Bishop of Hereford

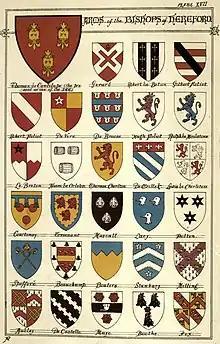
Arms of various Bishops of Hereford, Plate 17, "Fasti Herefordenses", 1869

Knowledge of the coats of arms of Bishops of Hereford is necessary for the identification of the patrons or instigators of building works, manuscripts, stained glass windows and other art-works, which frequently bear heraldic imagery with no further identifying marks.